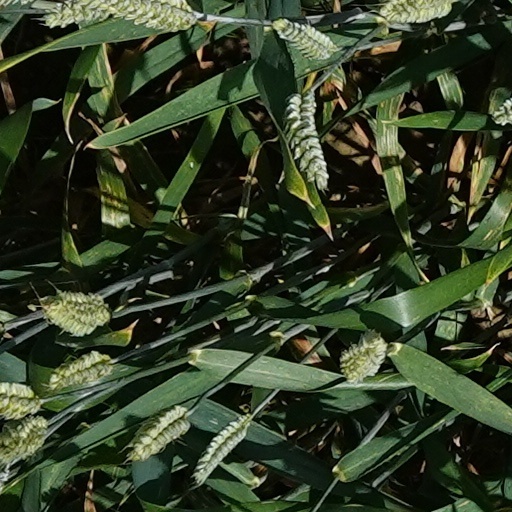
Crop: wheat